Gunnar Hellström

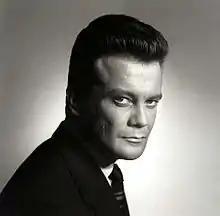
Gunnar Hellström

Gunnar Hellström (6 December 1928 – 28 November 2001) was a Swedish actor and director.